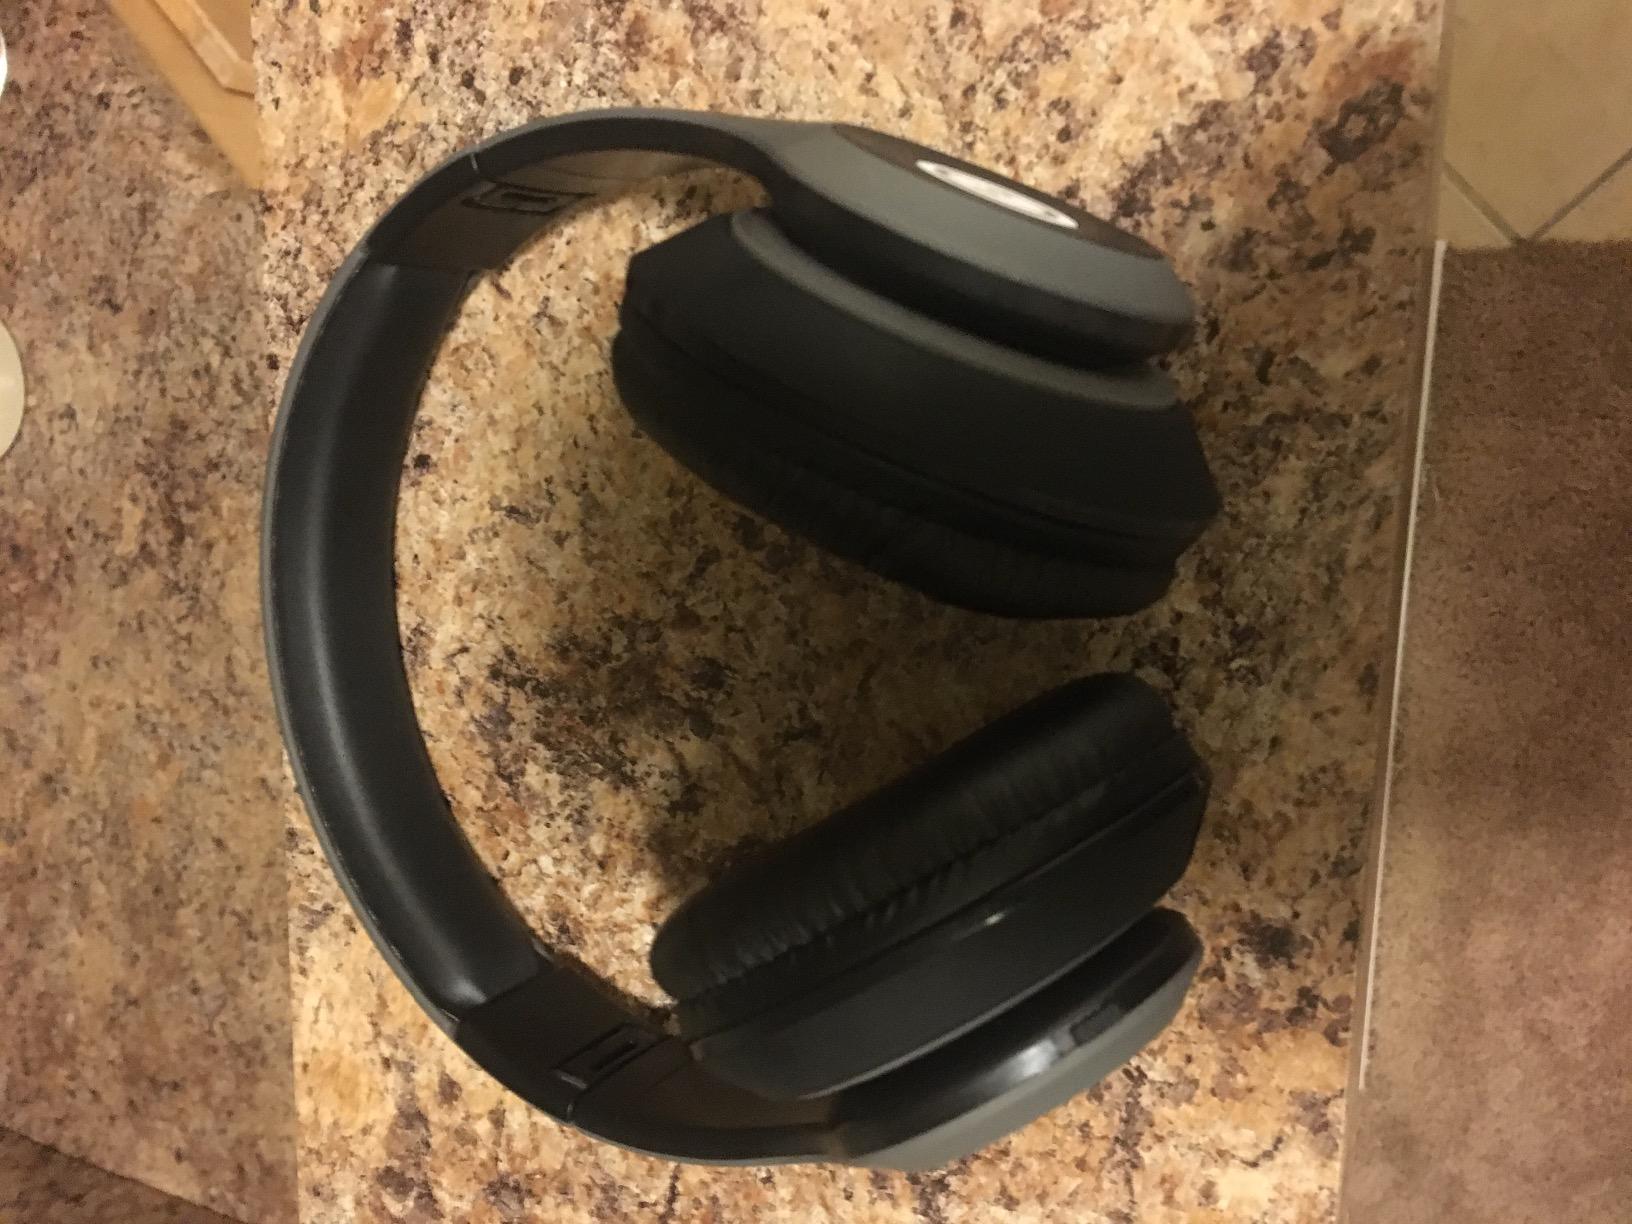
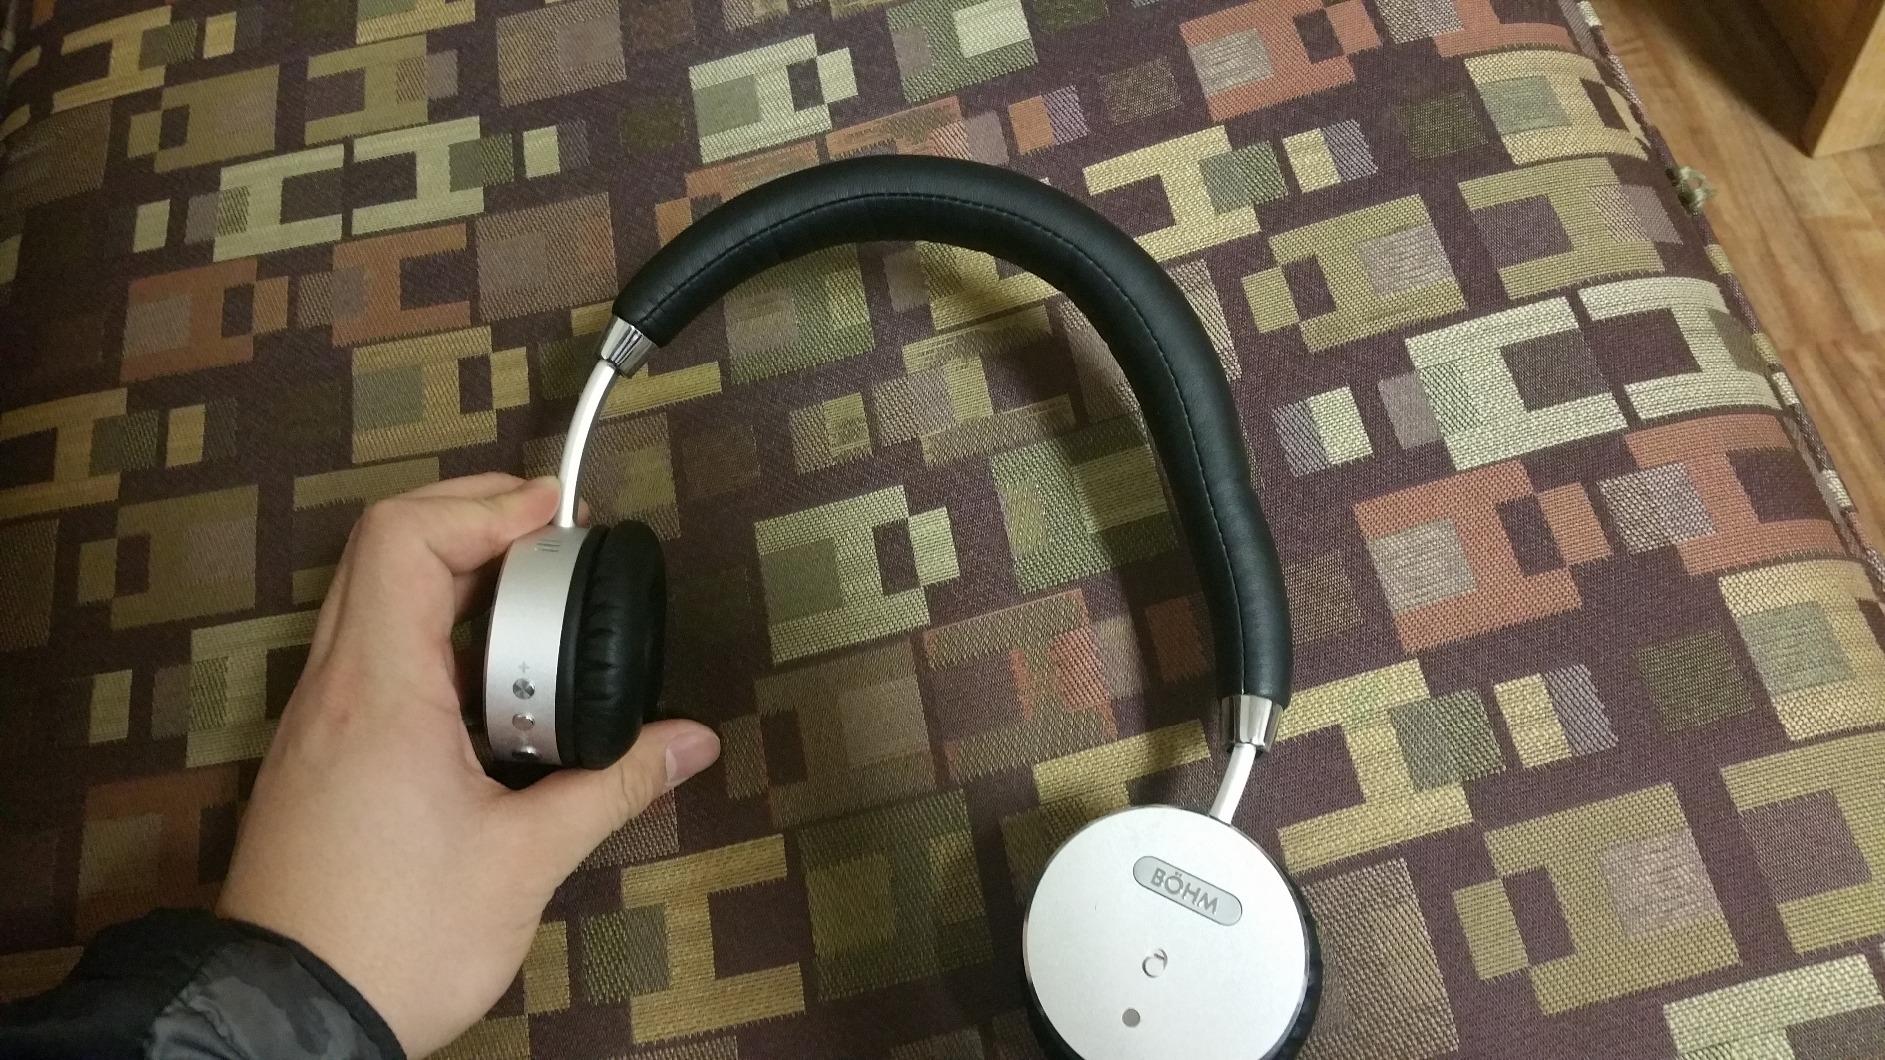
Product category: headphones
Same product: no